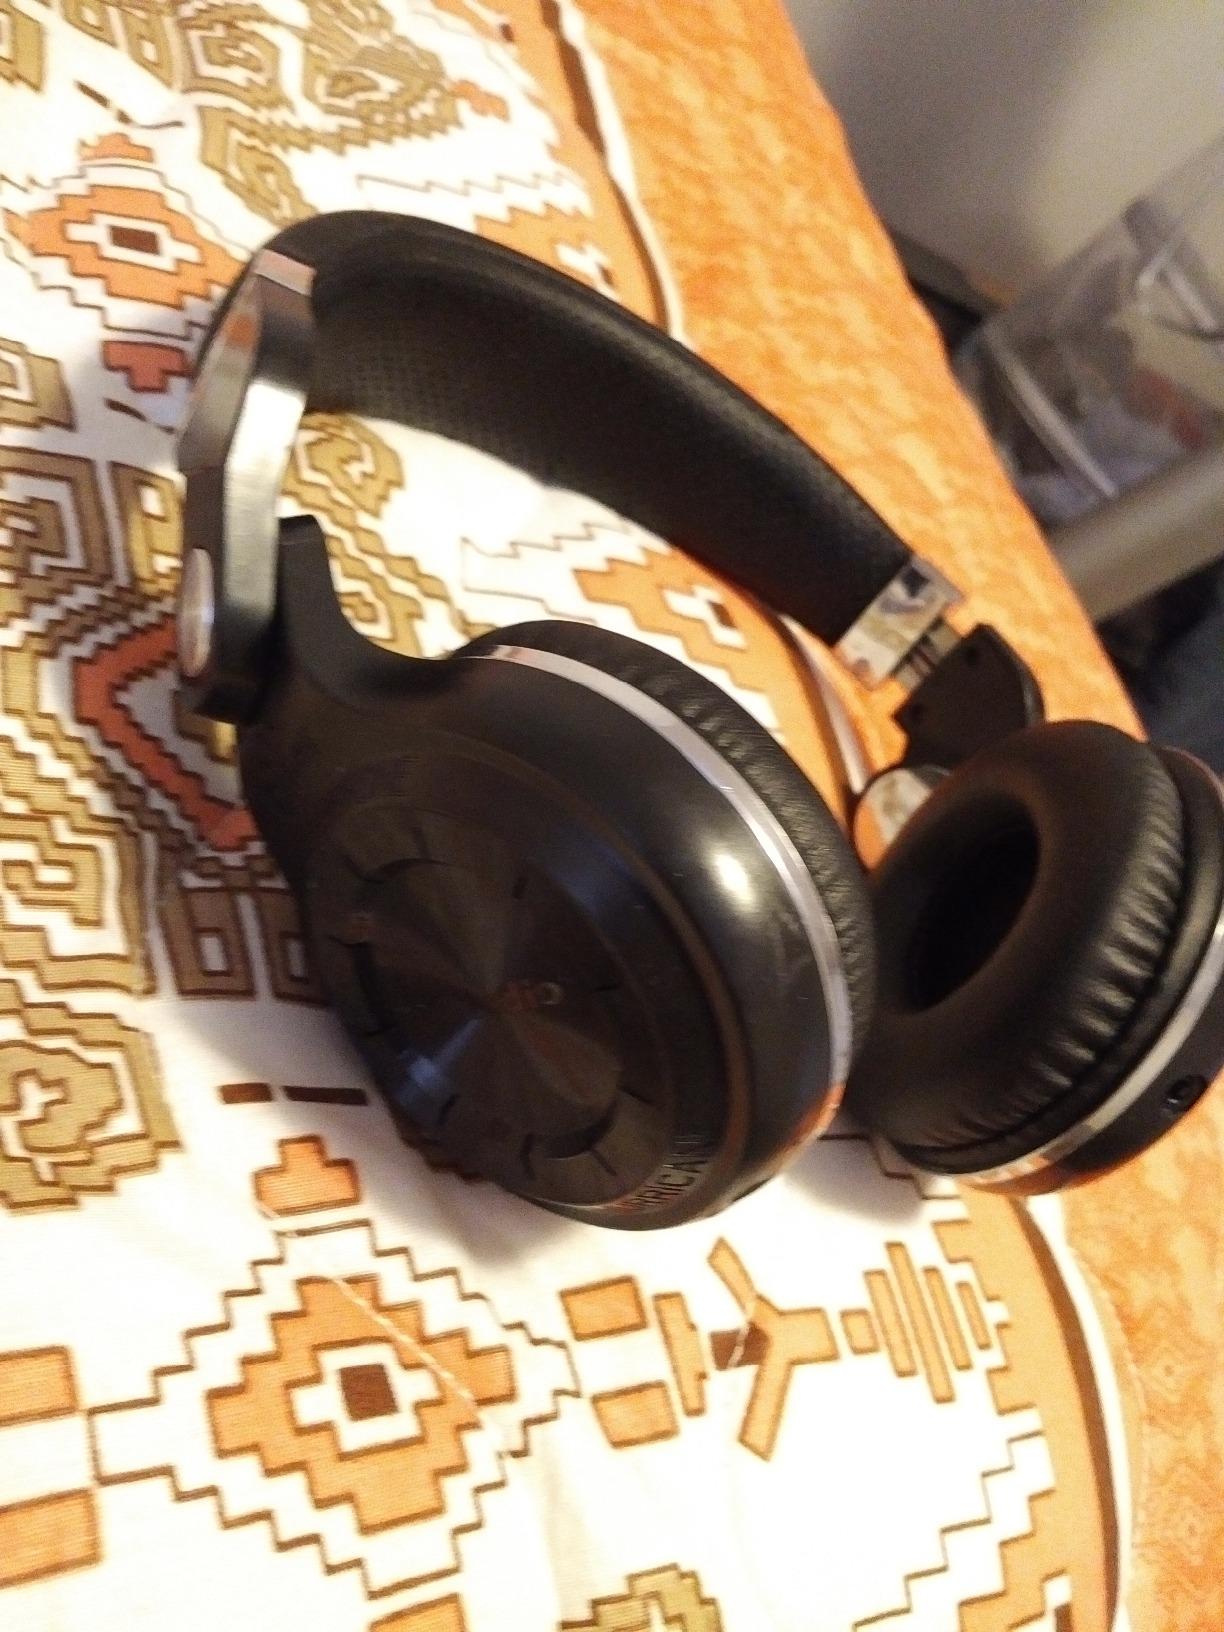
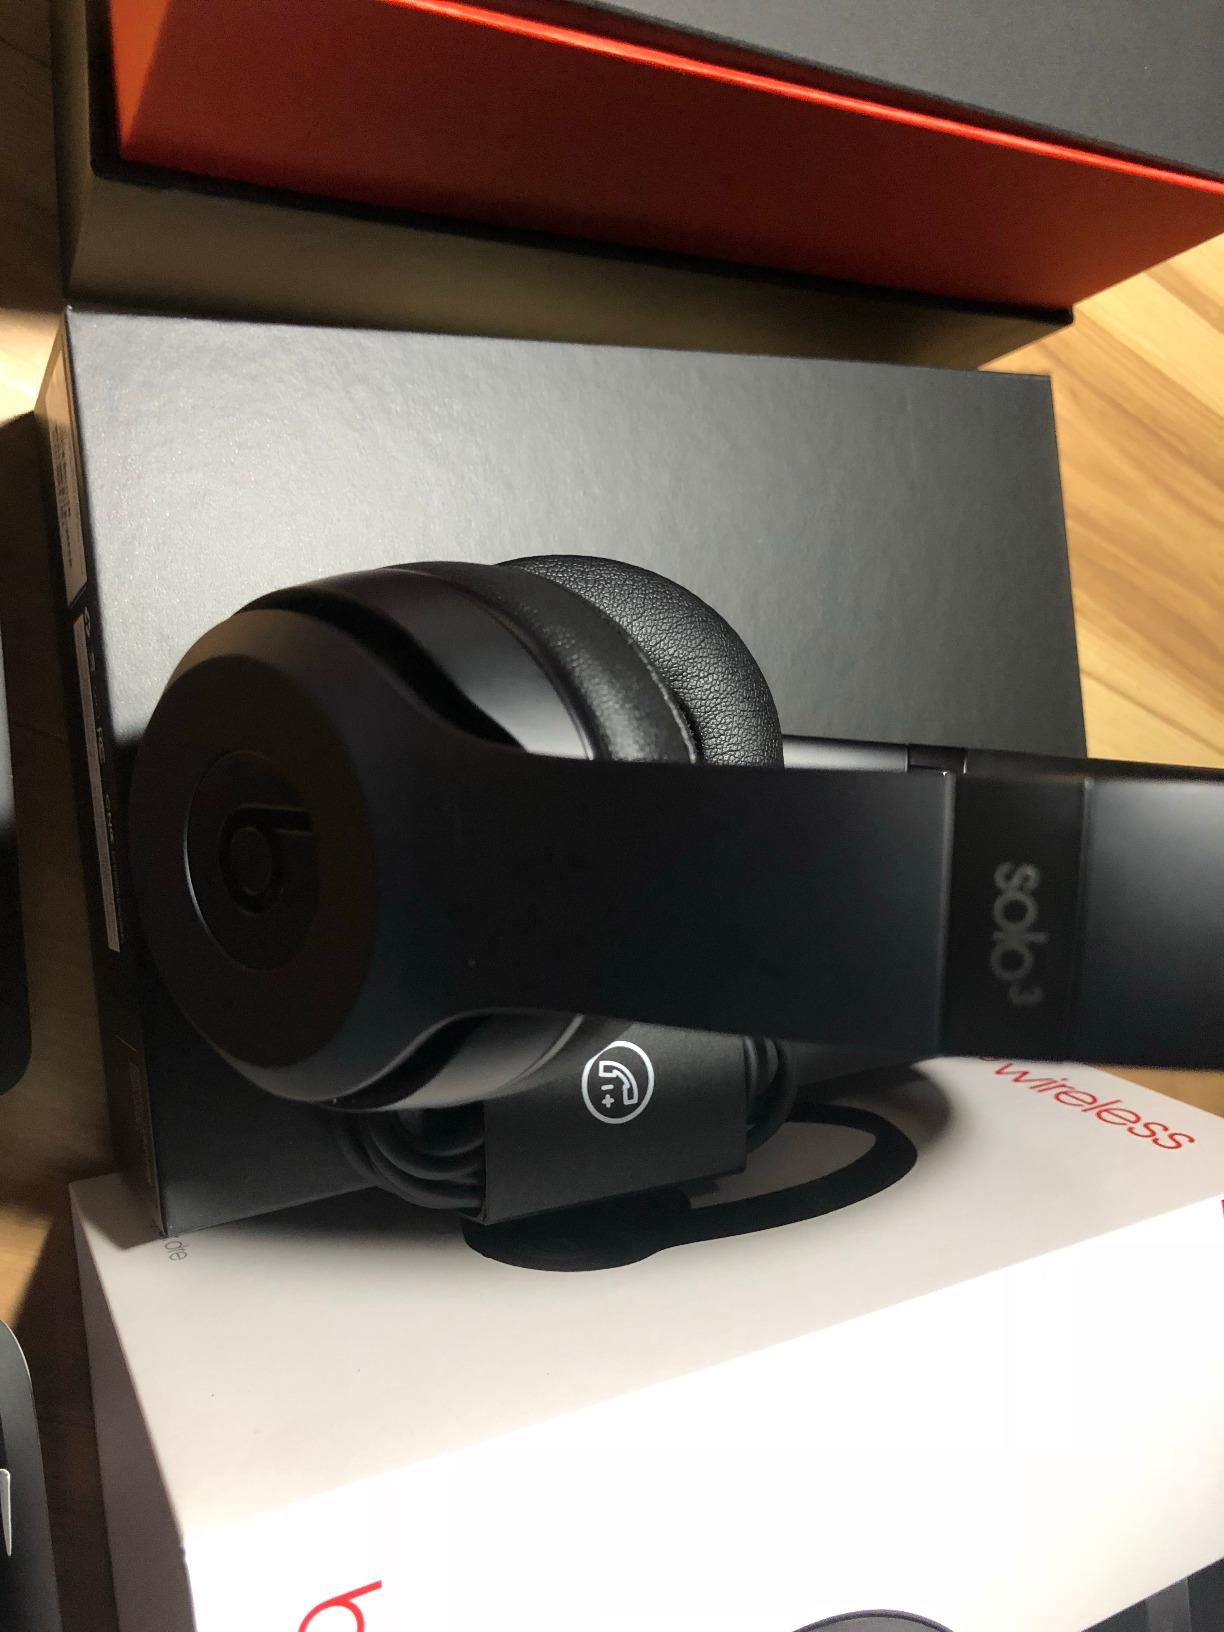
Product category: headphones
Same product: no